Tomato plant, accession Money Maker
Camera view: bottom (45 deg); turntable rotation: 30 degrees
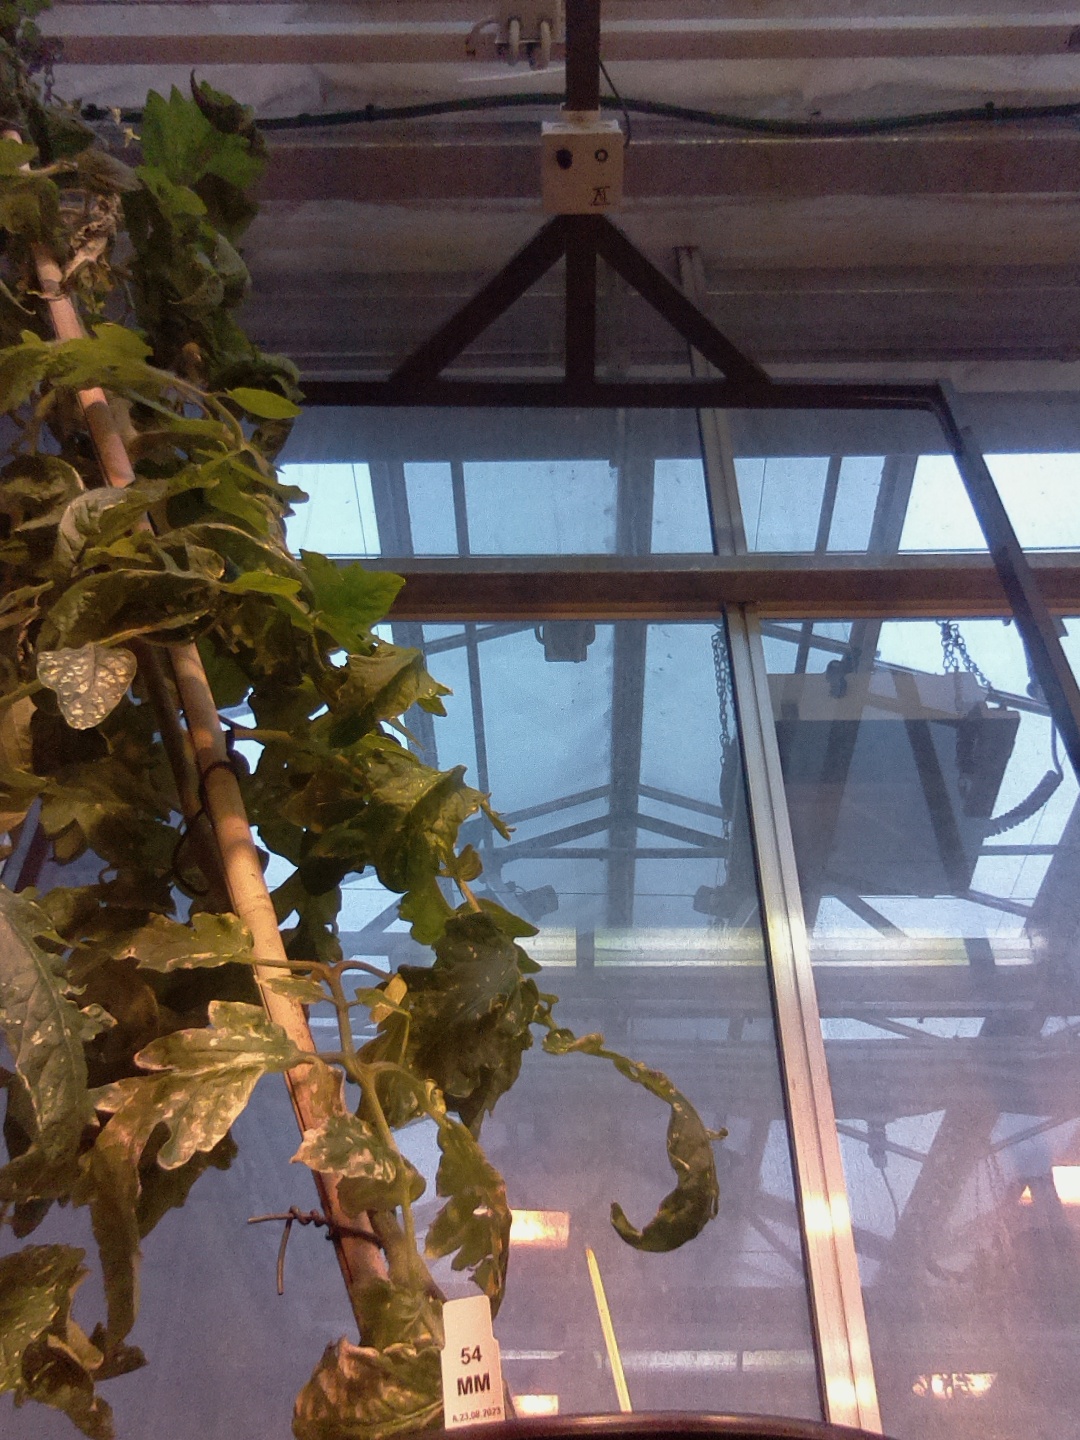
BBCH growth stage 71: 10%-20% of final fruit size